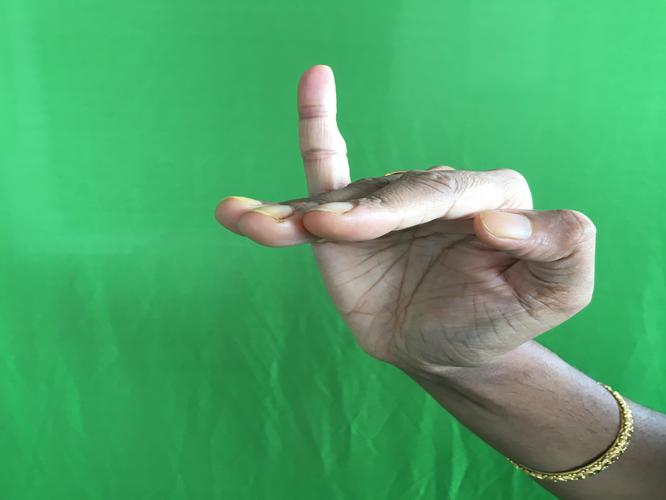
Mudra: Hamsapaksha
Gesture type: double_hand